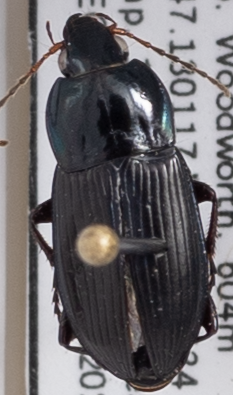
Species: Poecilus lucublandus
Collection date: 2021-05-12
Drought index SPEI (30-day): -0.386
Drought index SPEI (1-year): -2.09
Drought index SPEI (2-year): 0.03